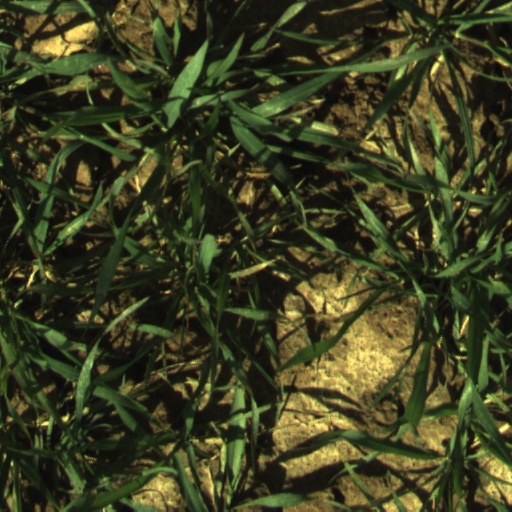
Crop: wheat